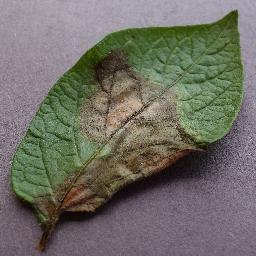
Label: Potato___Late_blight